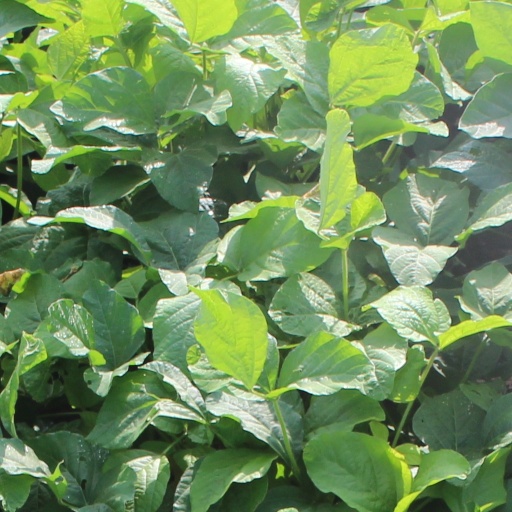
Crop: soybean